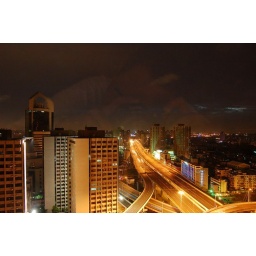
Shanghai is a two-story city, you can almost cross it without driving in ground level.